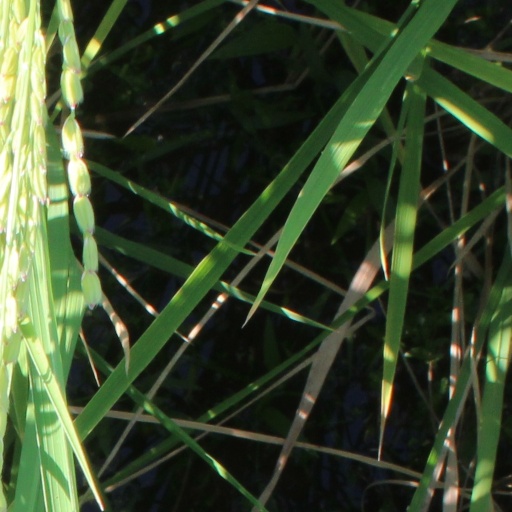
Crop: rice